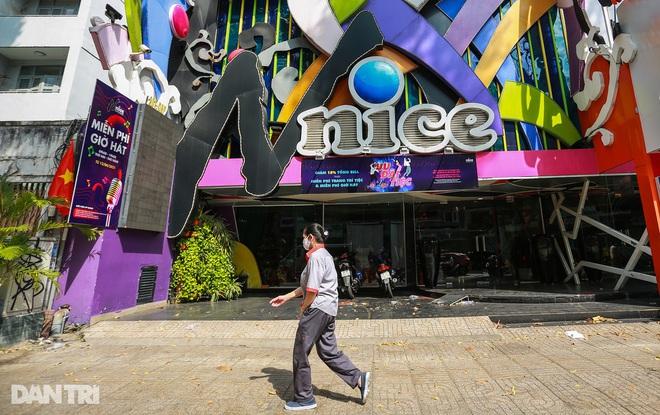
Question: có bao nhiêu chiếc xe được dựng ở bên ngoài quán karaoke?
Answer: có hai chiếc xe được để ở bên ngoài quán karaoke